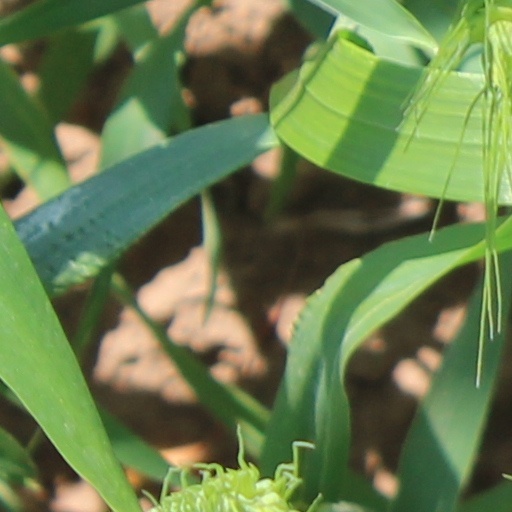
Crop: wheat